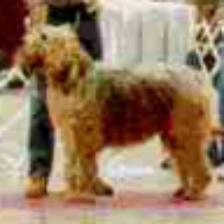
Label: NonHuman